David Oistrakh

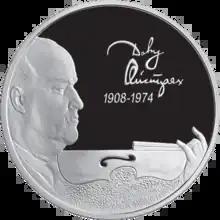
Oistrakh on a Russian commemorative coin

Oistrakh was allowed to travel after the end of the war. He travelled to the countries in the Soviet bloc and even to the West. His first foreign engagement was to appear at the newly founded "Prague Spring" Festival where he was met with enormous success. In 1949 he gave his first concert in the West – in Helsinki. In 1951, he appeared at the "Maggio Musicale" Festival in Florence, in 1952 he was in East Germany for the Beethoven celebrations, France in 1953, Britain in 1954, and eventually, in 1955, he was allowed to tour the United States. By 1959, he was beginning to establish a second career as a conductor, and in 1960 he was awarded the coveted Lenin Prize. His Moscow conducting debut followed in 1962, and by 1967 he had established a partnership with the celebrated Soviet pianist Sviatoslav Richter.